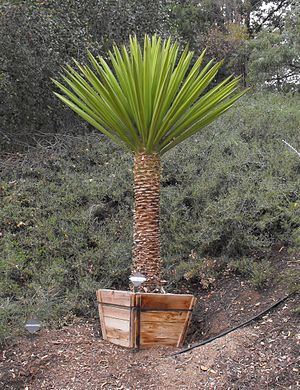
Yucca / Galerie
Slægtens danske navn er egentlig Yucca, men mange overfører navnet fra én af arterne, så slægtens populært kaldes for Palmelilje. Det er planter af Agave-familien med træagtig stamme, smalle stive blade og store grønlighvide hængende blomster. Visse arter afgiver yuccafibre som kan bruges i tekstilfabrikation, og en 5-6 arter bruges i fremstillingen af den alkoholiske drik tequila.